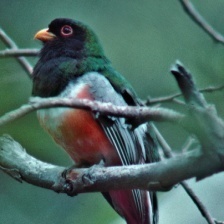
Species: ELEGANT TROGON
Scientific name: TROGON ELEGANS